Fukiage Station (Saitama)

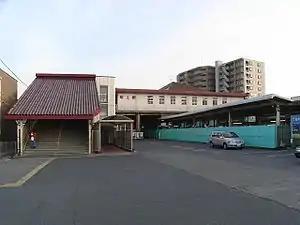
North entrance of Fukiage Station

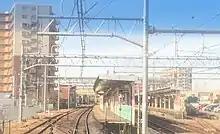
Station platforms, 2020

Fukiage Station is served by the Takasaki Line, with through Shōnan-Shinjuku Line and Ueno-Tokyo Line services to and from the Tōkaidō Line. It is 27.3 kilometers from the nominal starting point of the Takasaki Line at .